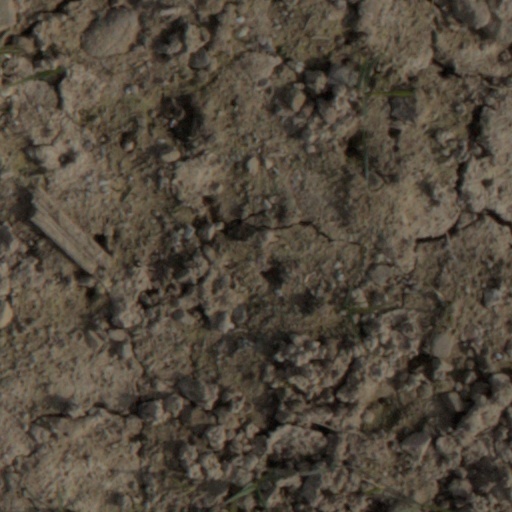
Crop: wheat